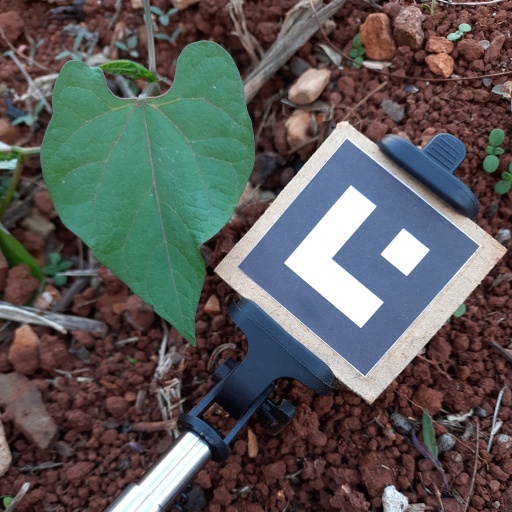
Observations: wavy surface, no eating holes, under shade